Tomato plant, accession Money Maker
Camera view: tilt-top (135 deg); turntable rotation: 90 degrees
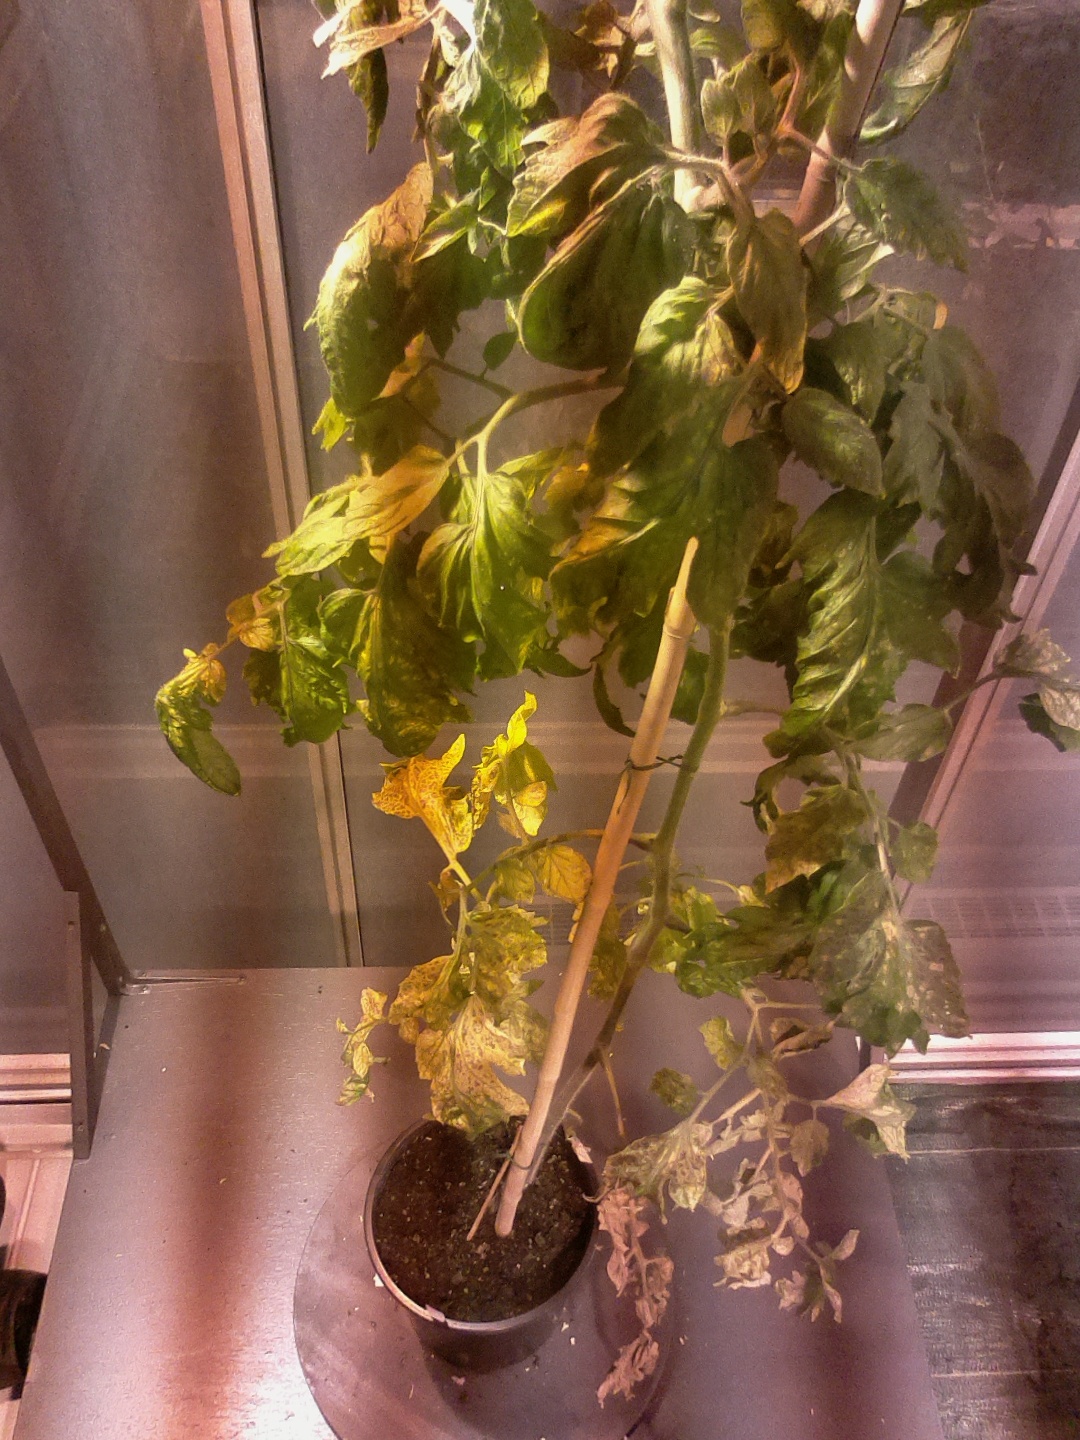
BBCH growth stage 72: 20%-30% of final fruit size